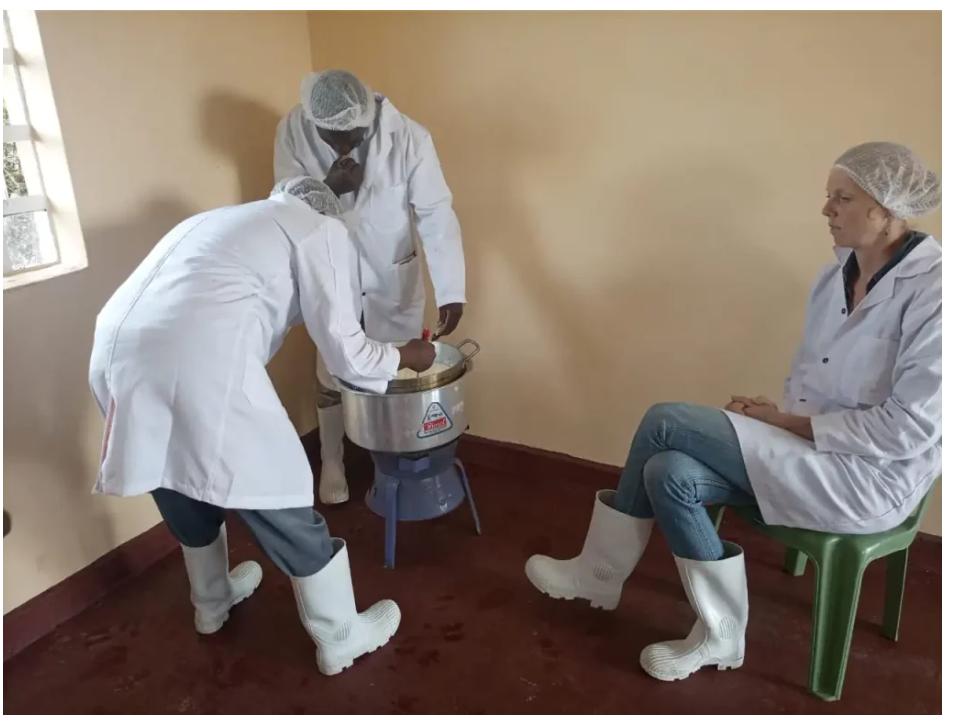
Watu watatu wakiwa ndani ya chumba kinachoonekana kama maabara ama sehemu ya uzalishaji wa chakula. Wote wamevaa makoti meupe ya maabara, kofia za nywele na buti nyeupe za usalama jambo linaloashiria mazingira yanayohitaji usafi wa hali ya juu.